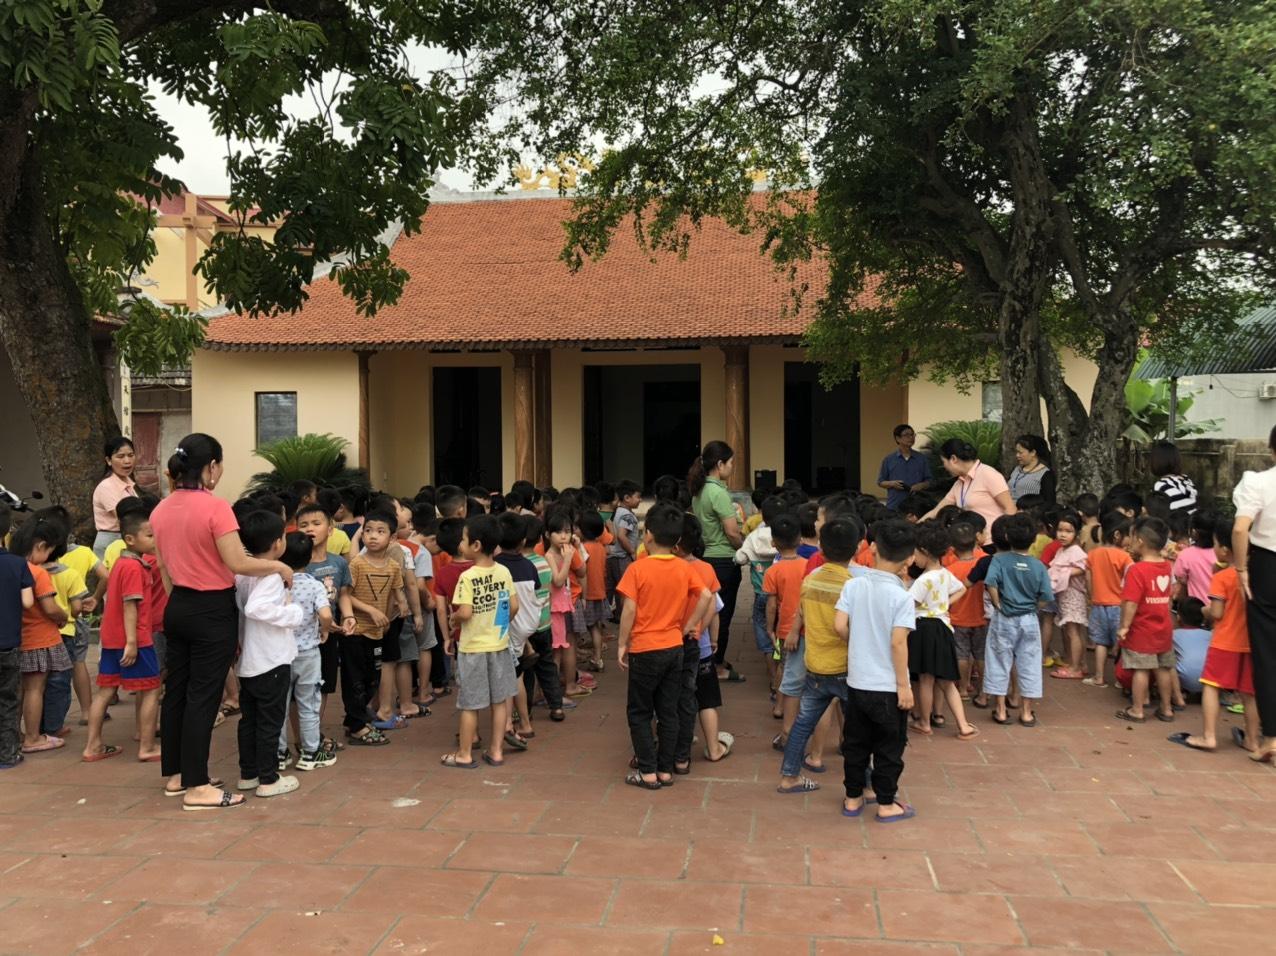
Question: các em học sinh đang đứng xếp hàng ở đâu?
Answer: ở trong sân trường